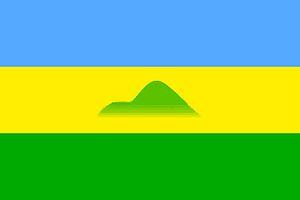
Manta est une municipalité située dans le département de Cundinamarca, en Colombie.